Augustów Canal

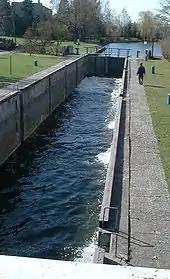
Augustów Lock is the fifth lock on the canal

The Augustów Canal remained, after completion, an inland waterway of local significance that was used for commercial shipping and to transport wood to and from the Vistula River and Neman River. The canal was used to transport the flour, salt, grain, chalk, gypsum, etc. In Augustów a large port was built in addition to a number of tow paths for horses to pull barges upstream. The canal was designed for the passage of vessels up to 40 m long, up to 5 m in width and capable of carrying up to 10 tons of cargo.